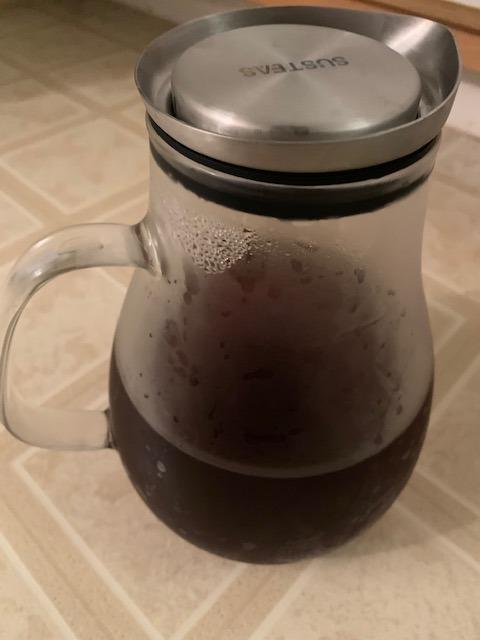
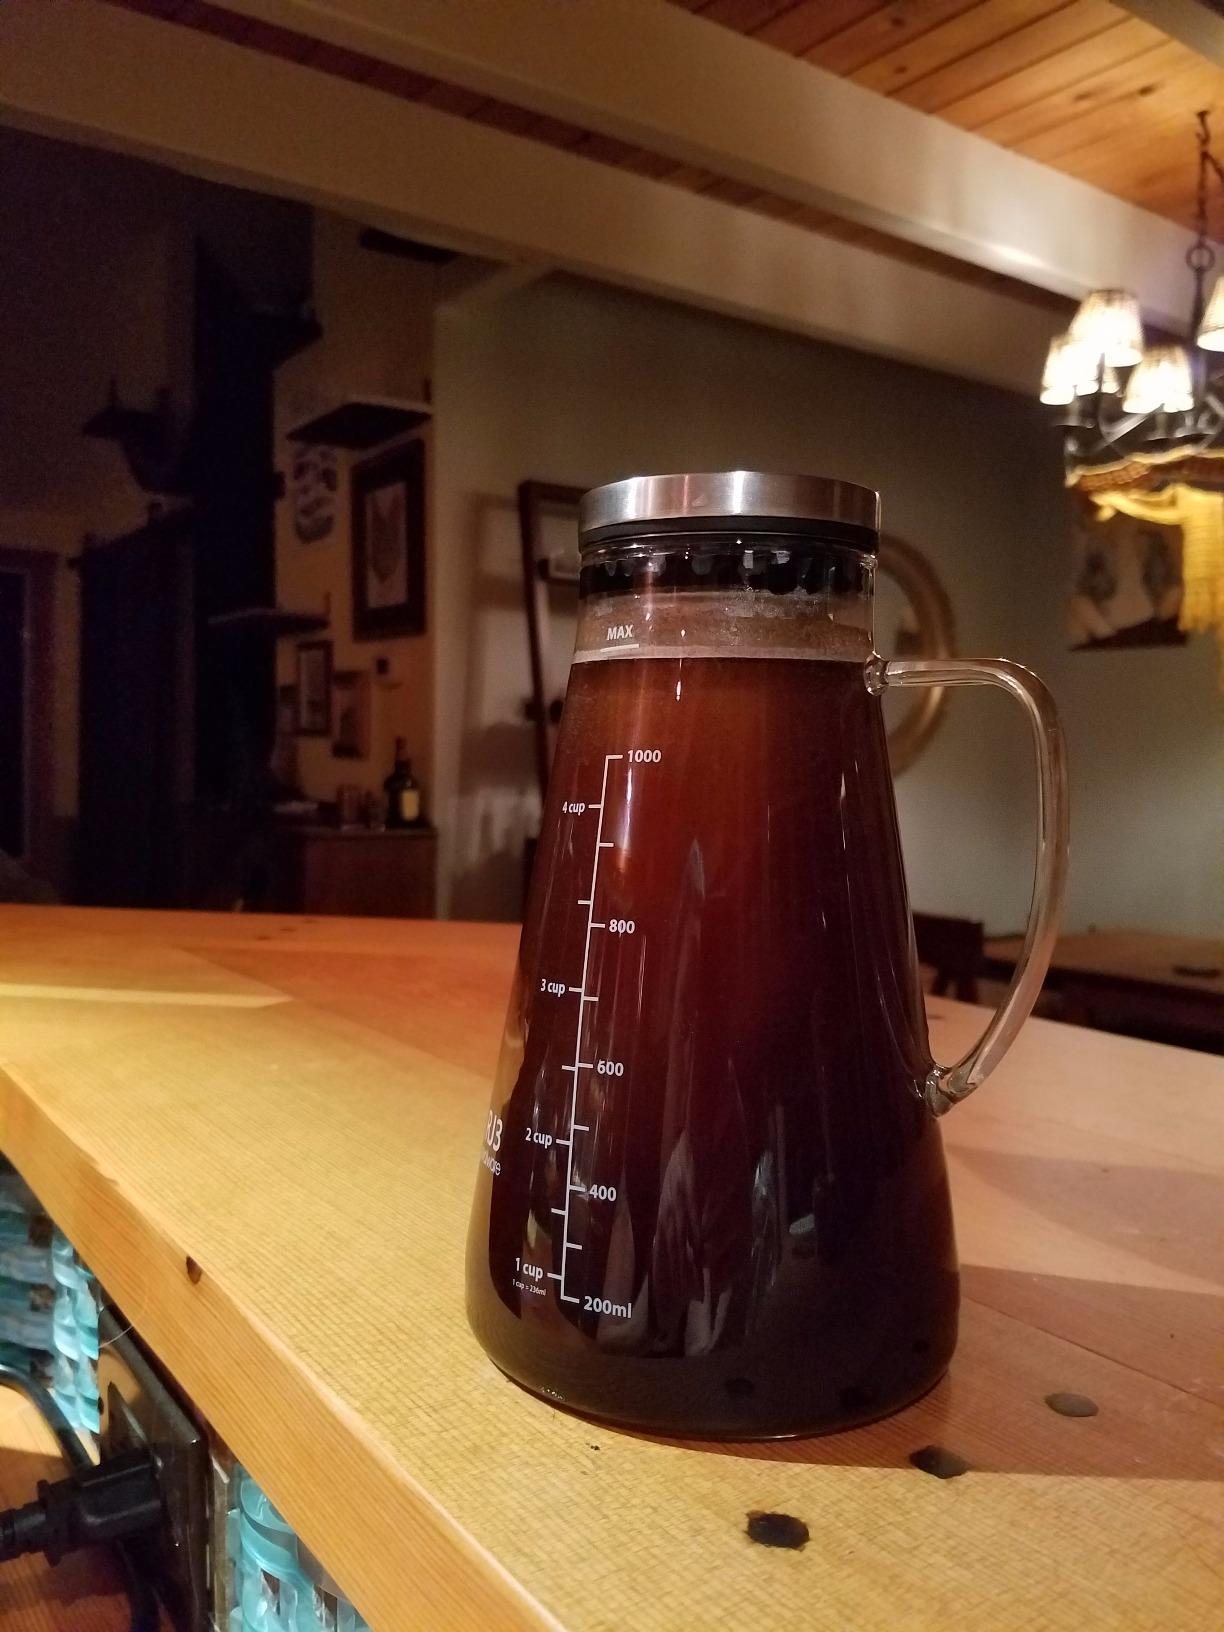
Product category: items_tea
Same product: no